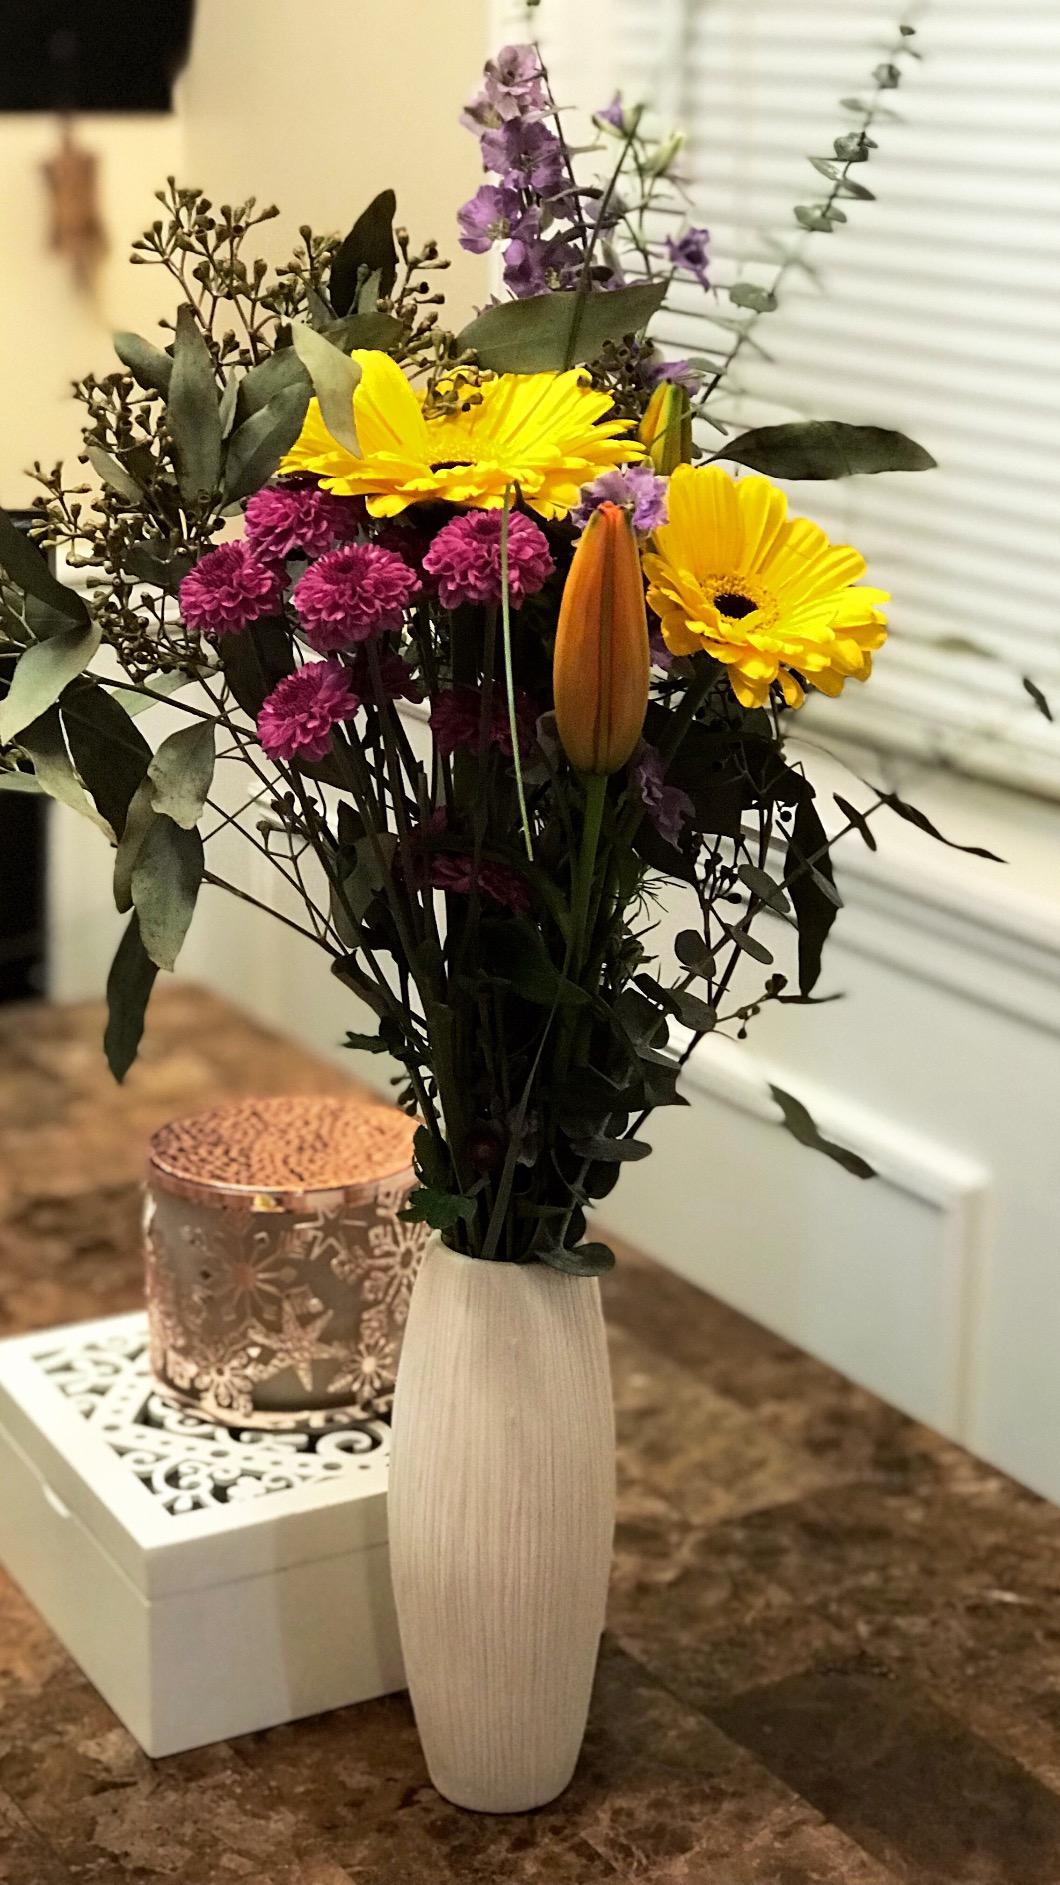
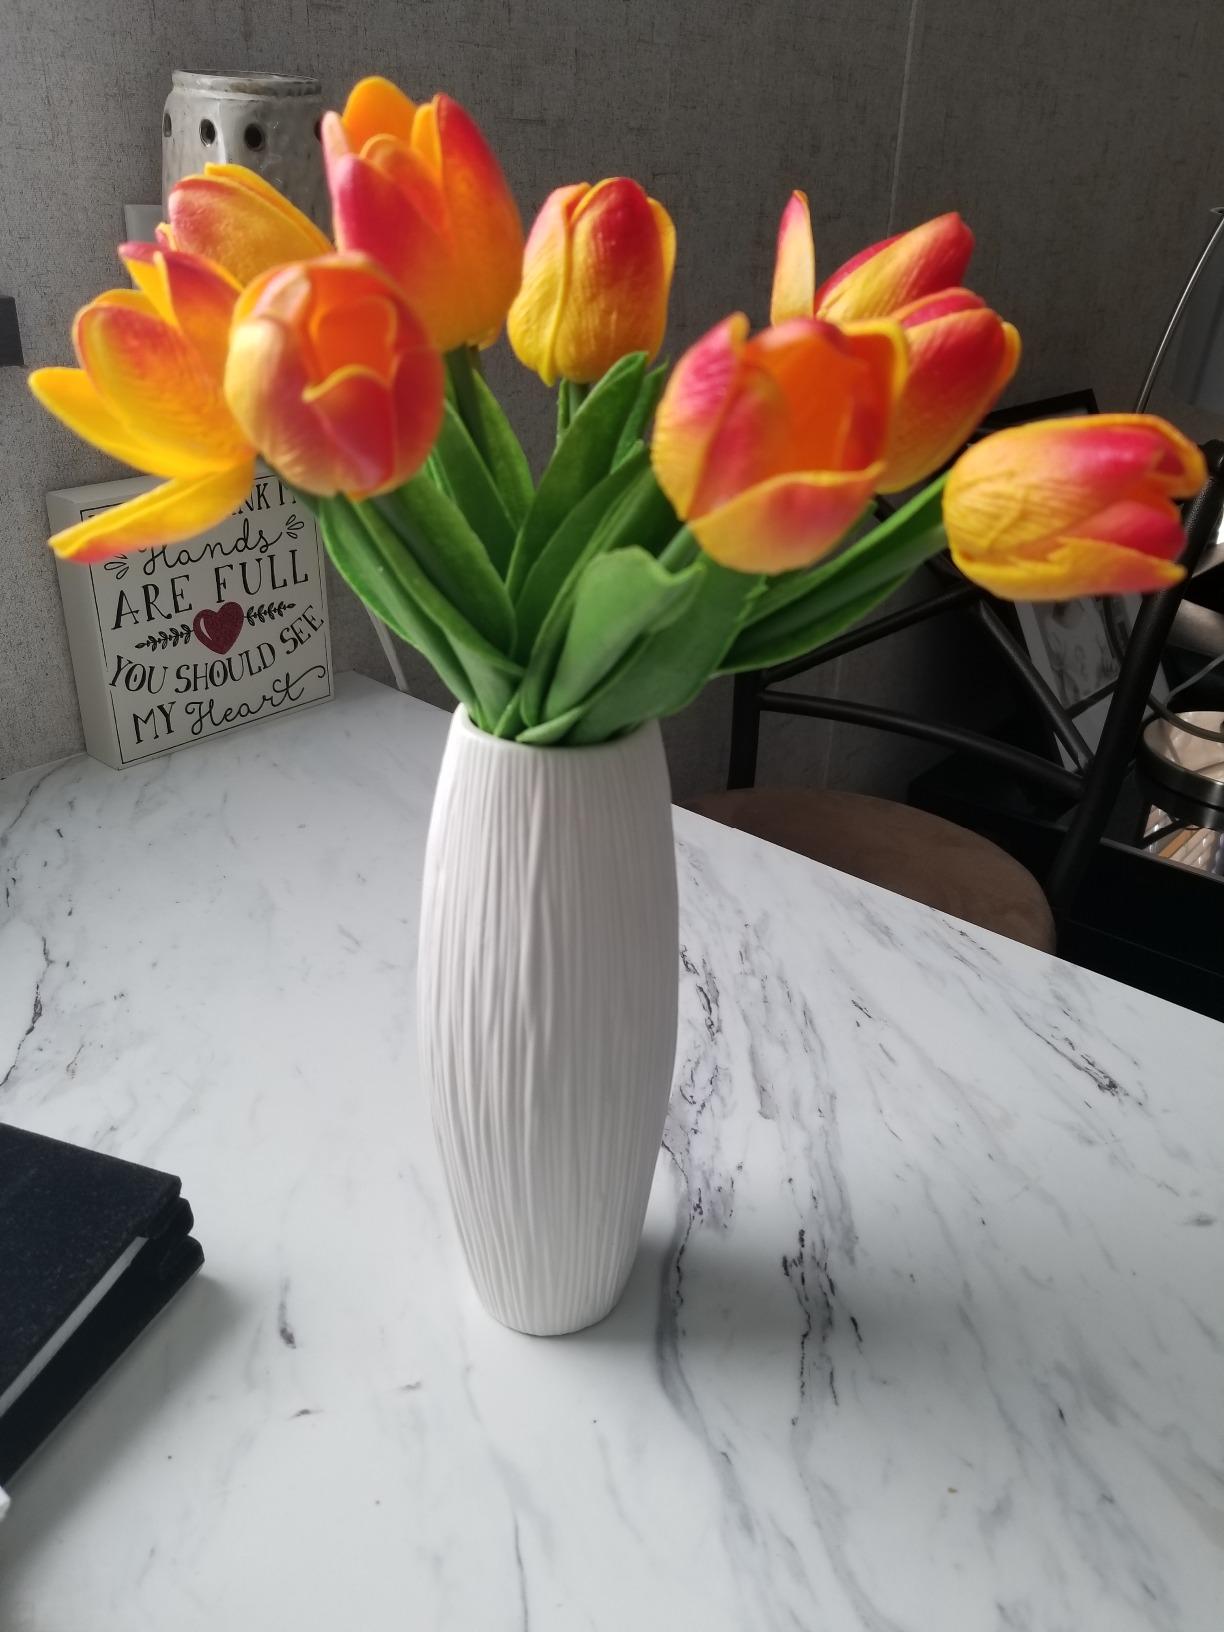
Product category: vase
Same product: yes